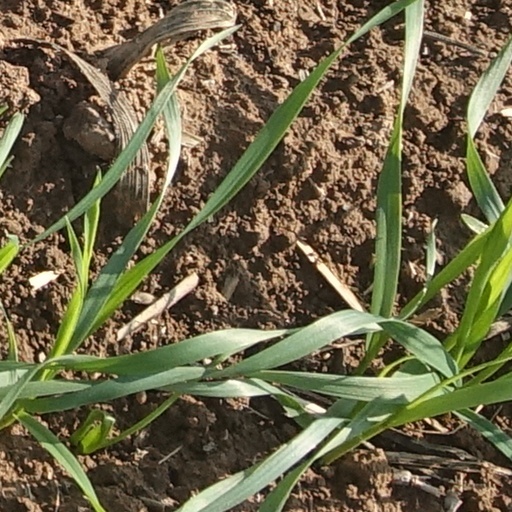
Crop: wheat